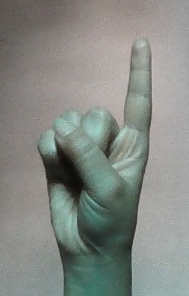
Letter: bb